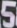
Number: 5